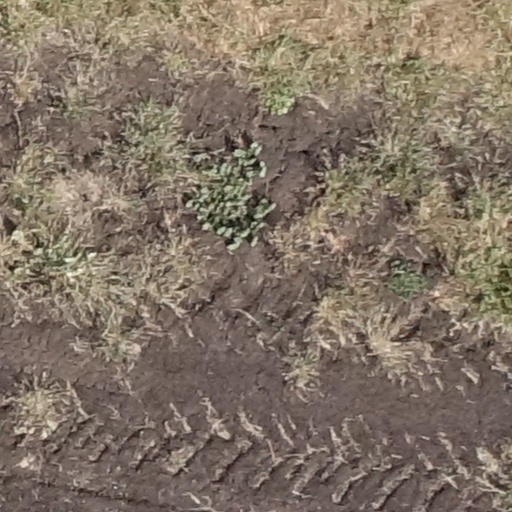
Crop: sorghum